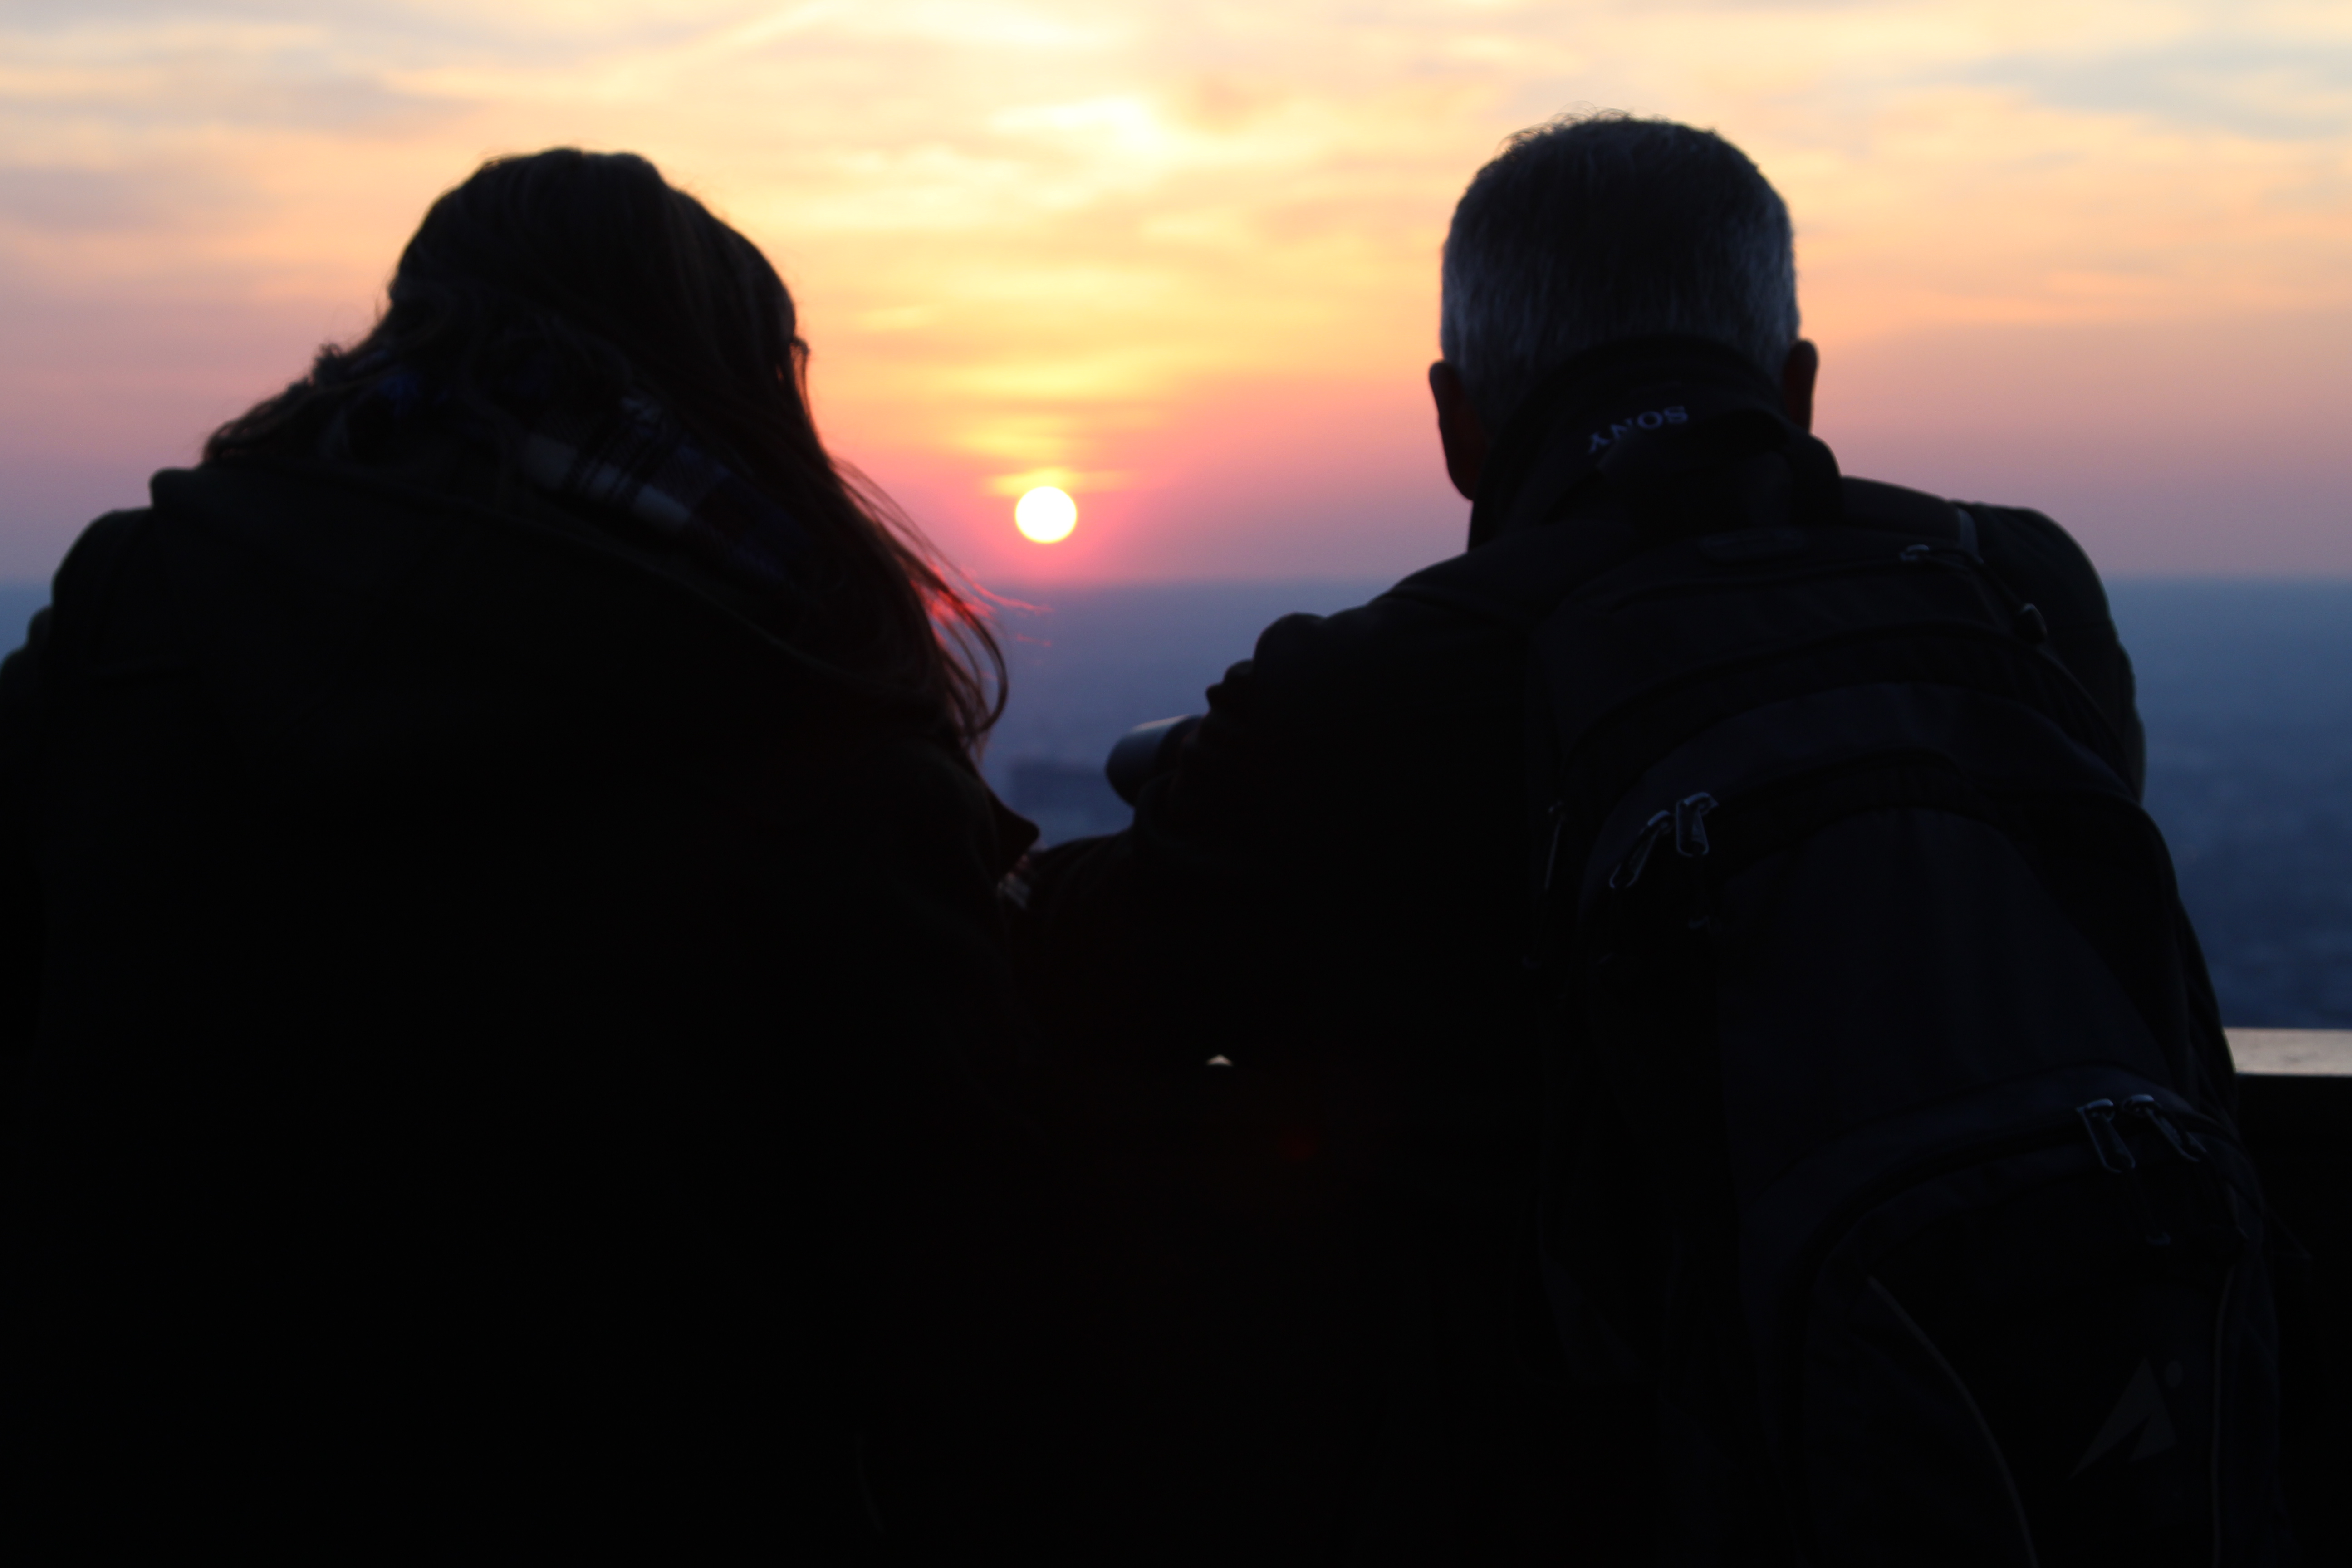
horizon, silhouette, mountain, light, people, sky, sun, sunrise, sunset, morning, dawn, dusk, evening, darkness, summit, outdoors, atmospheric phenomenon, atmosphere of earth